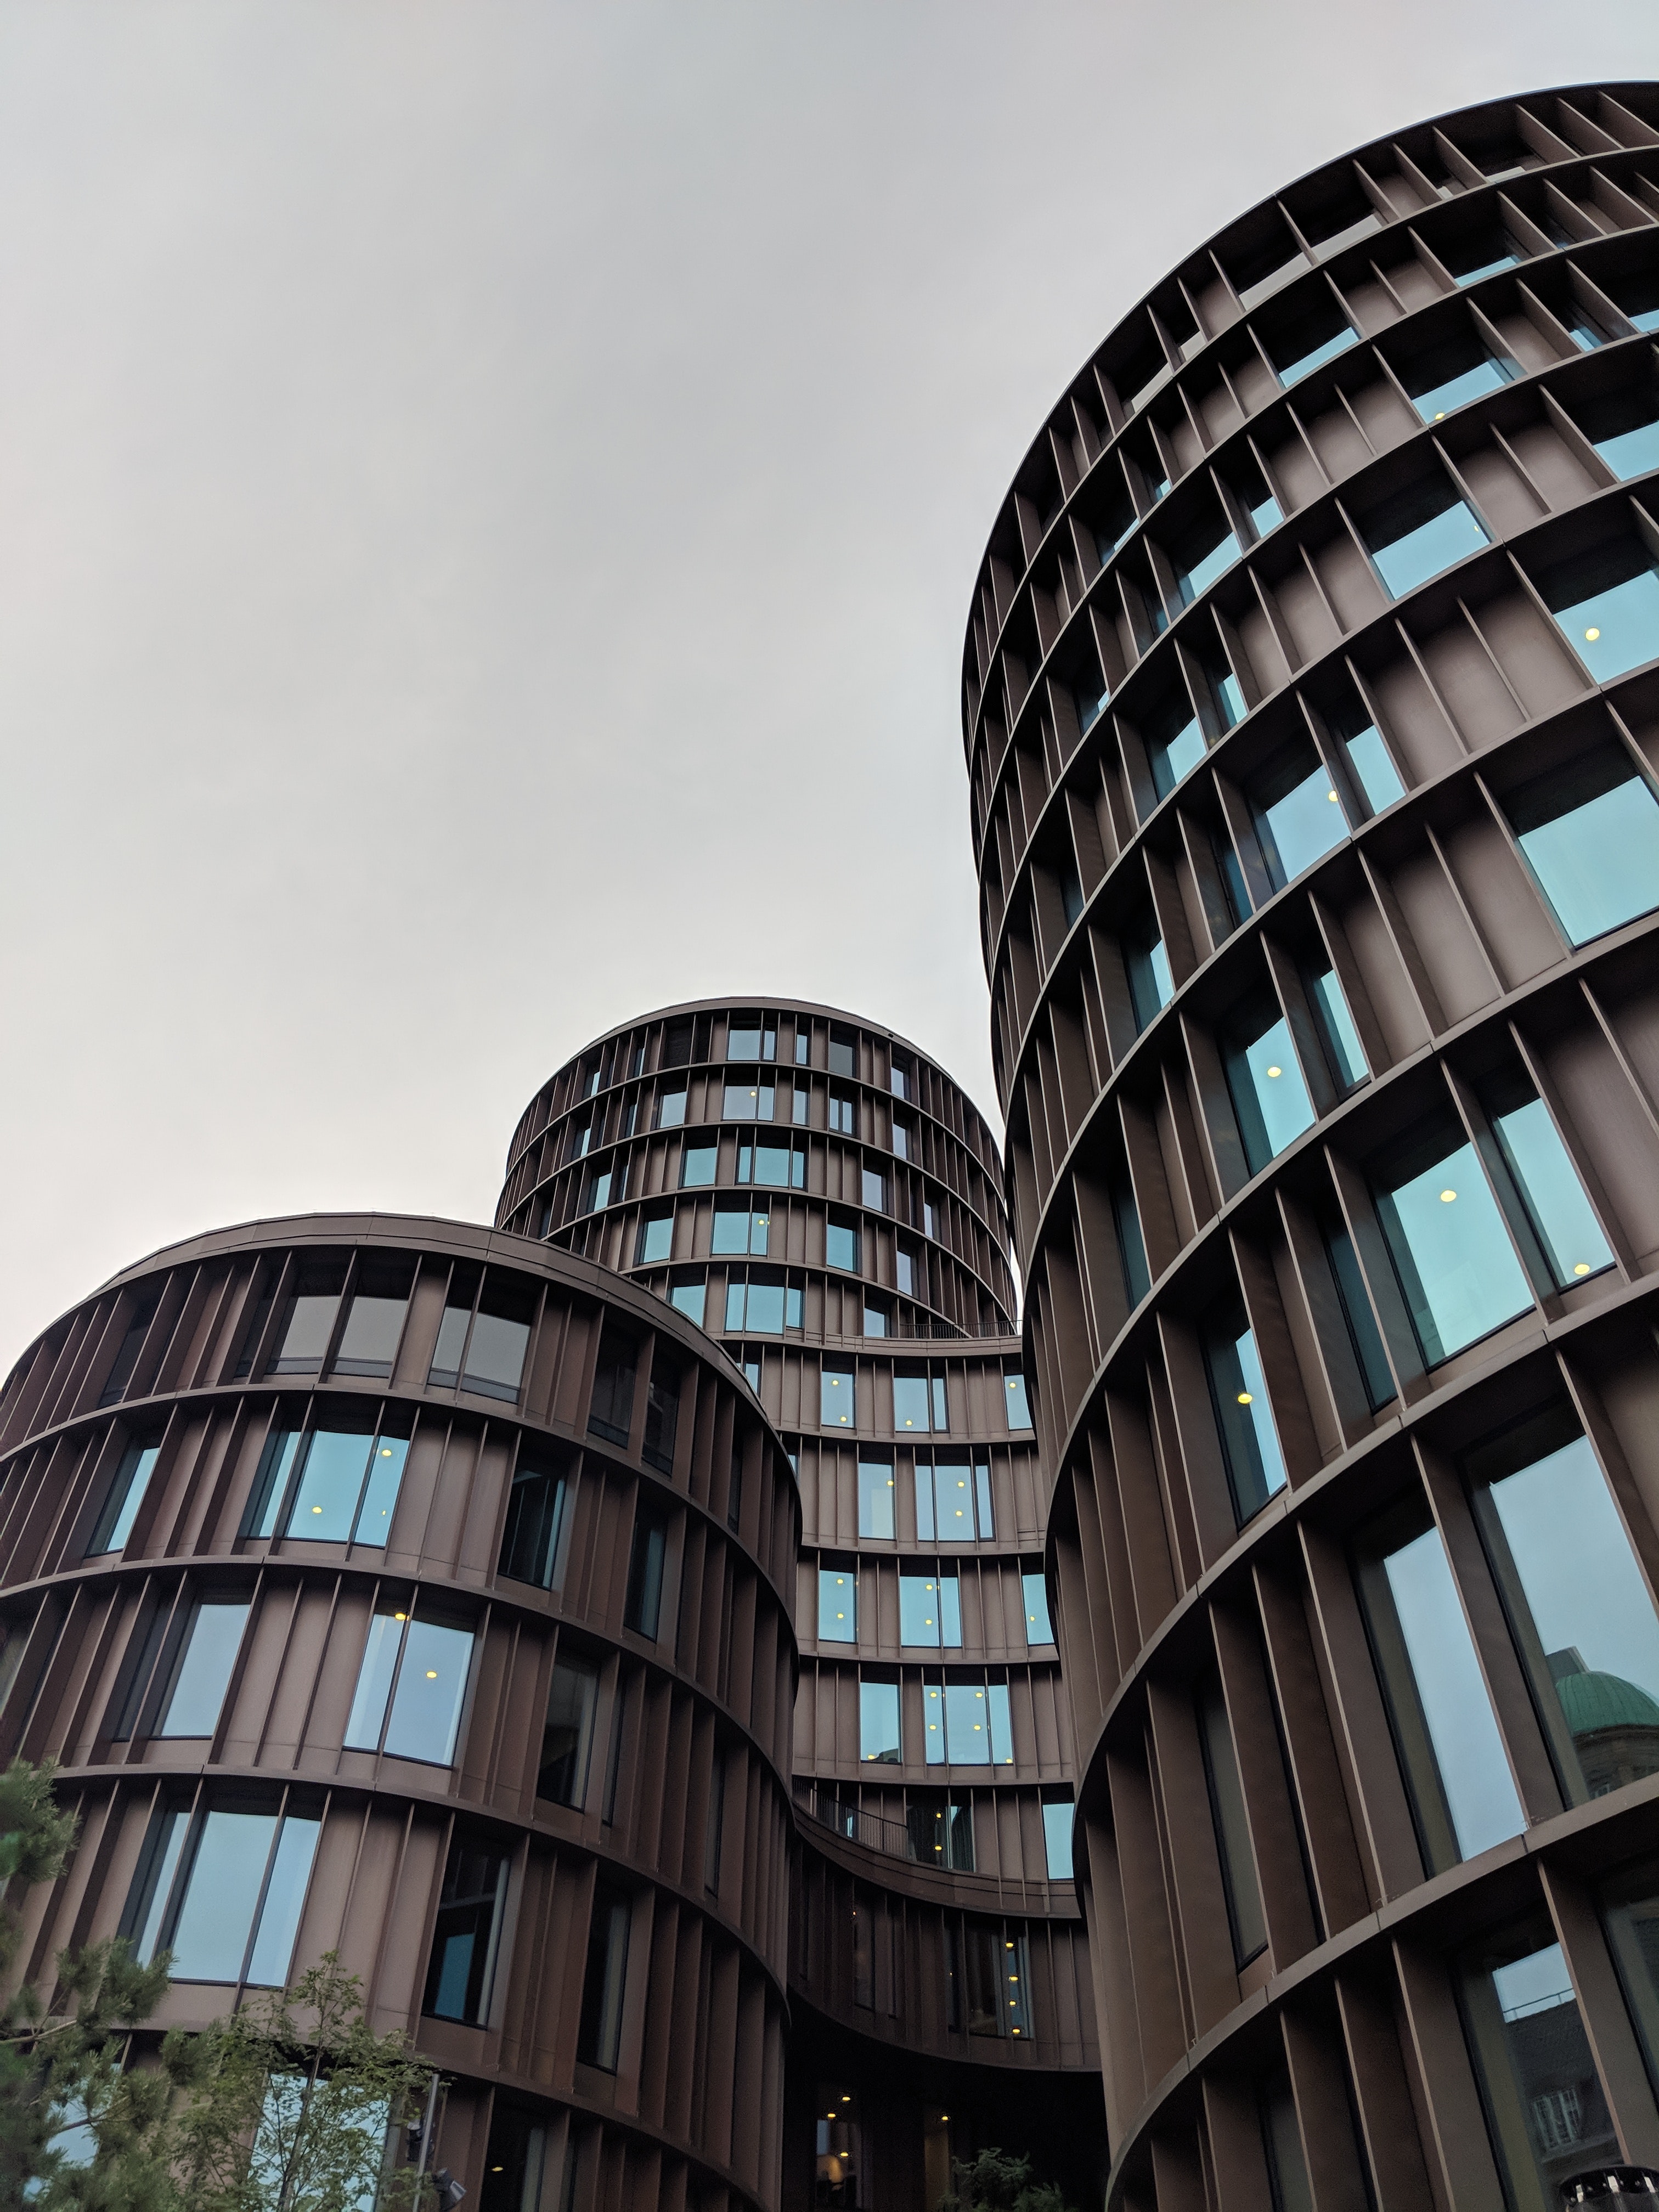
architecture, urban area, building, metropolitan area, commercial building, daytime, human settlement, metropolis, tower block, city, mixed use, facade, corporate headquarters, condominium, sky, apartment, skyscraper, Material property, residential area, headquarters, tower, house, daylighting, urban design, glass, brutalist architecture